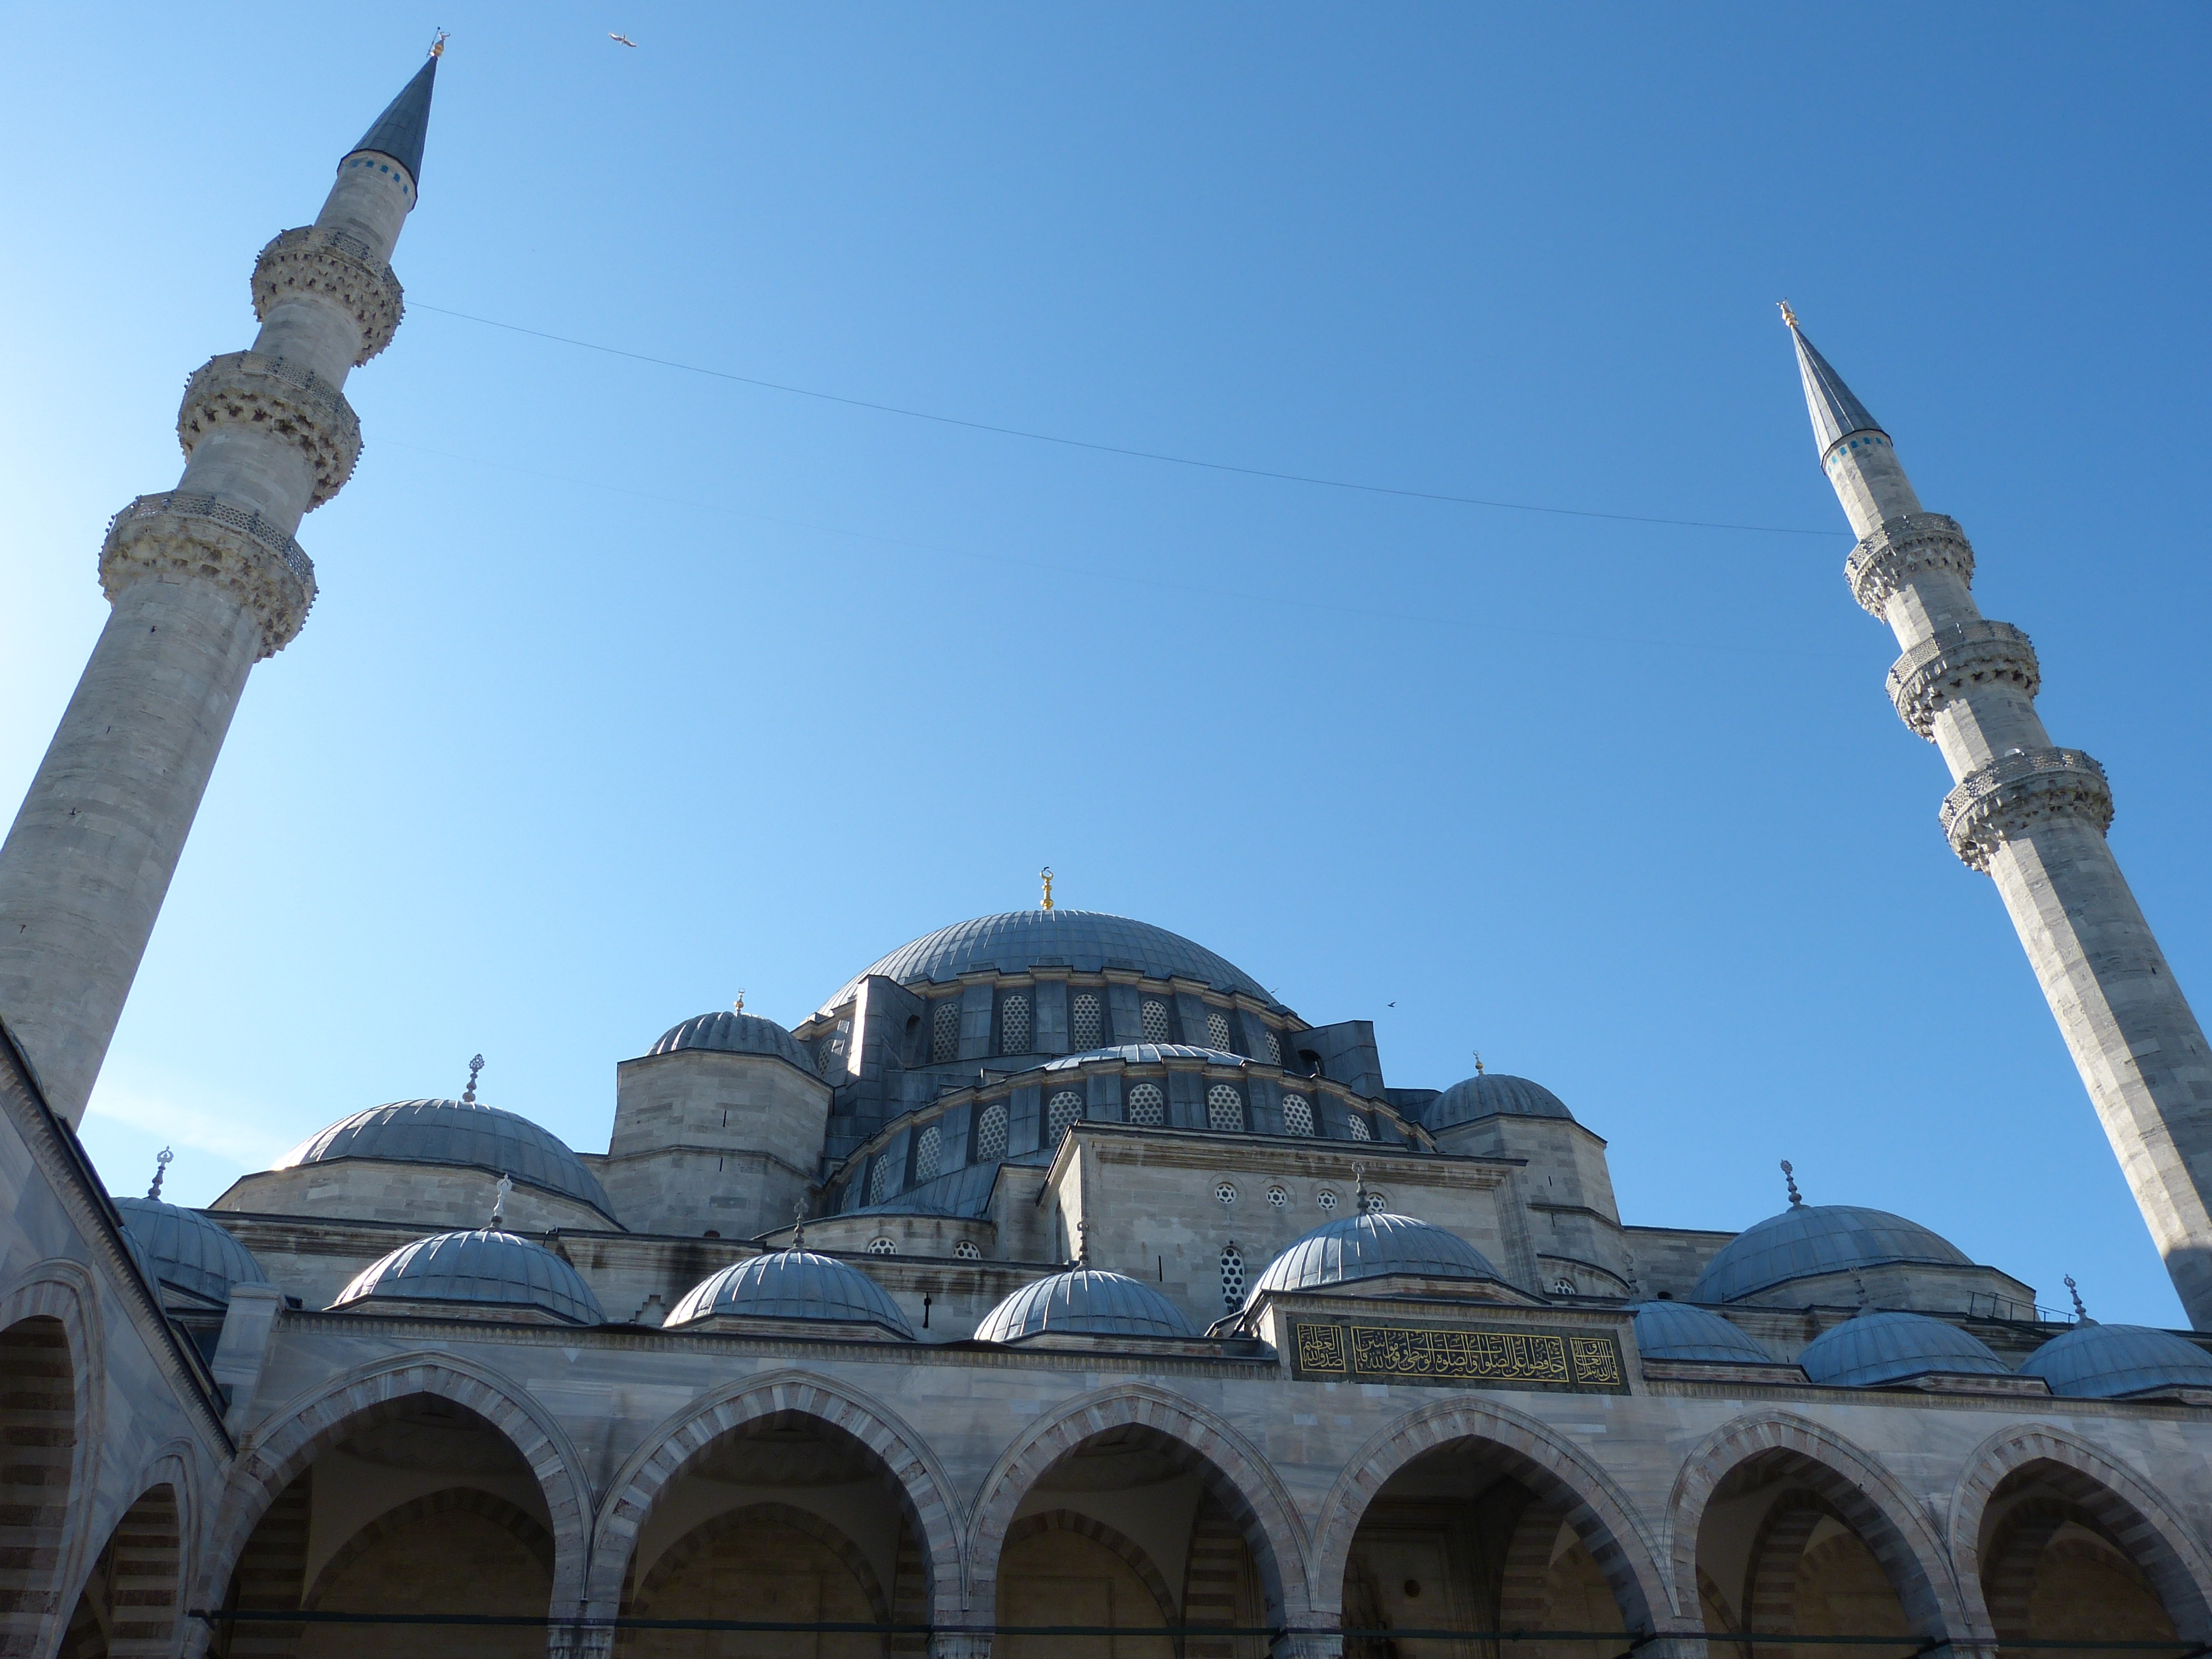
building, landmark, church, place of worship, temple, spire, turkey, monastery, istanbul, mosque, prayer, islam, dome, historically, minaret, historic site, ancient history, s leymaniye, suleymaniye mosque